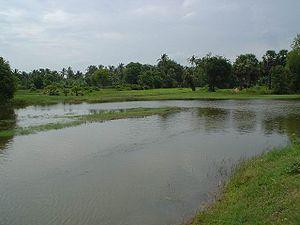
Banteay Mean Chey est une province du nord-ouest du Cambodge.